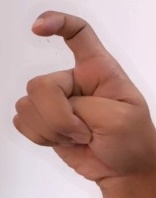
ASL sign: X